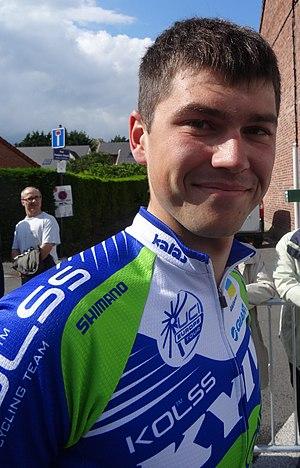
Reportage photographique réalisé le vendredi 23 mai 2014 à l'occasion du départ de la première étape du Paris-Arras Tour 2014 à Lens, Pas-de-Calais, Nord-Pas-de-Calais, France. Depicted person: Andrii Bratashchuk
Andrii Bratashchuk est un coureur cycliste ukrainien.
La saison 2014 de l'équipe cycliste Kolss est la cinquième de cette équipe.